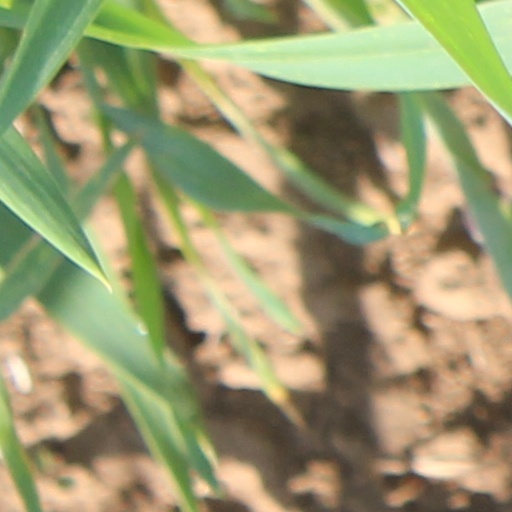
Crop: wheat